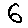
Label: 6